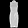
Label: Dress